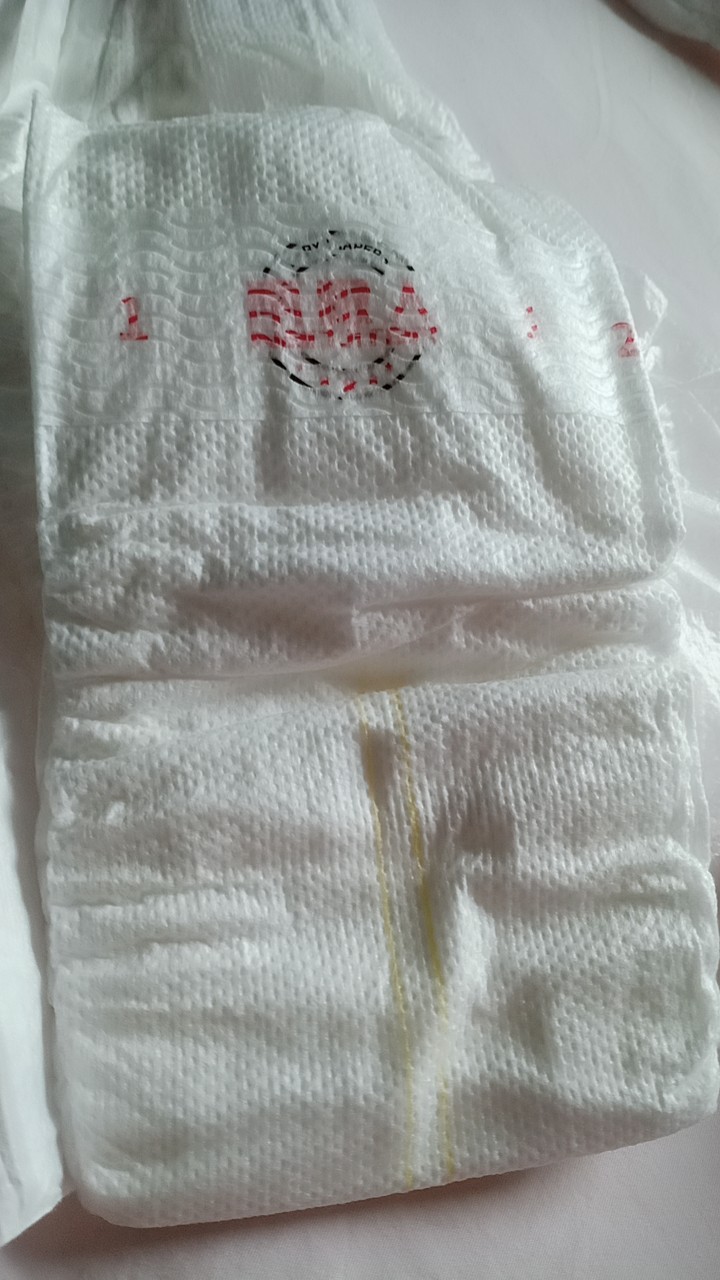
Label: trash